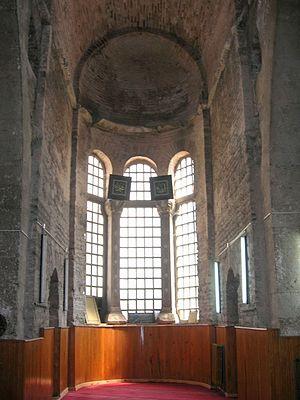
La mosquée Fenâri Îsâ, connue à l’époque byzantine sous le nom de monastère de Lips, est une mosquée d’Istanbul regroupant deux anciennes églises orthodoxes grecques, construites côte à côte et réunies sous un même toit, appelées respectivement « église nord » et « église sud ».
Constantin Lips fut une personnalité byzantine de haut rang, ayant exercé la fonction d’amiral de la flotte. On ignore la date de sa naissance, mais on sait qu’il mourut le 20 aout 917 à la bataille d’Achialos contre les Bulgares. Il est surtout connu pour avoir fondé le couvent de Constantinople portant son nom.